Matt Bryant

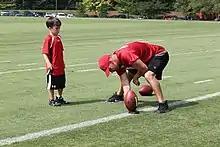
Bryant in 2010 (right)

Bryant was signed by the Atlanta Falcons on December 1, 2009, to replace veteran Jason Elam. He appeared in five games of the Falcons' 9–7 season. In Week 14, against the New Orleans Saints, he had his best scoring performance of the season. In the 26–23 loss, he converted all three field goal attempts and both extra point attempts. On the season, he converted all 10 extra point attempts and 7-of-10 field goal attempts.